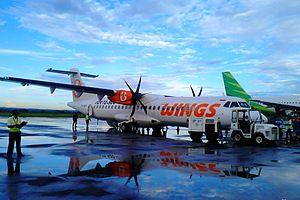
L'aéroport international de Lombok est le nouvel aéroport de l'île de Lombok en Indonésie. C'est le seul aéroport pleinement opérationnel de l'île.